Taylor J-2

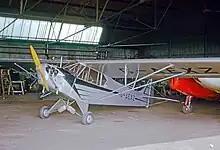
1938-built Piper J-2 Cub at Fair Oaks airfield, England, in 1965

The last of 1,207 J-2s was completed in 1938 as production of the J-3 Cub started. Numbers of J-2 Cubs were exported to Europe including to the United Kingdom. The type was mainly flown by private pilot owners.